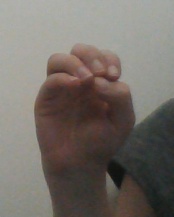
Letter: ha